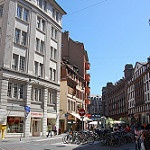
Label: street